Mister G (children's performer)

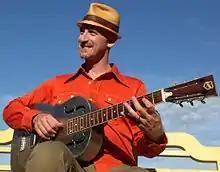
Mister G

Mister G (Ben Gundersheimer) is a Latin Grammy-winning musician, author, and educator. He has released ten award-winning albums of original music for children and families, including four bilingual (Spanish/English). His 2015 bilingual release, "Los Animales," won the Latin Grammy award for Best Children's album. Five of his albums ("Chocolalala, Los Animales, The Mitzvah Bus, Mundo Verde/Green World, Fireflies") have won the Parents' Choice Gold Award. "ABC Fiesta" (2014) received a Latin Grammy nomination. His CDs have been selected as best children's albums of the year by People Magazine, Parents Magazine, and The Washington Post.